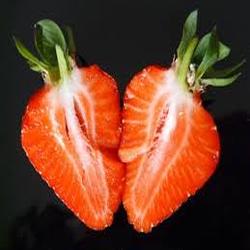
Label: Strawberry